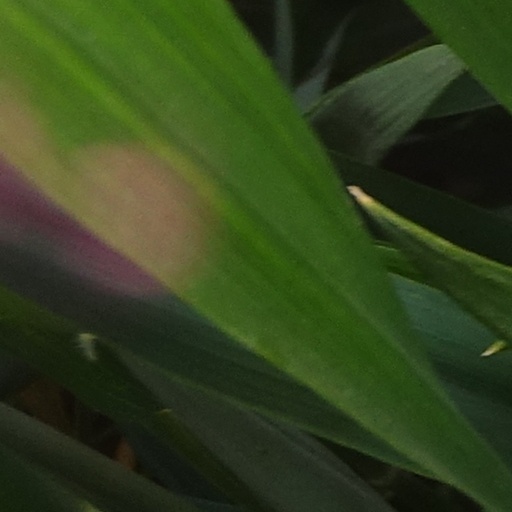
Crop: wheat